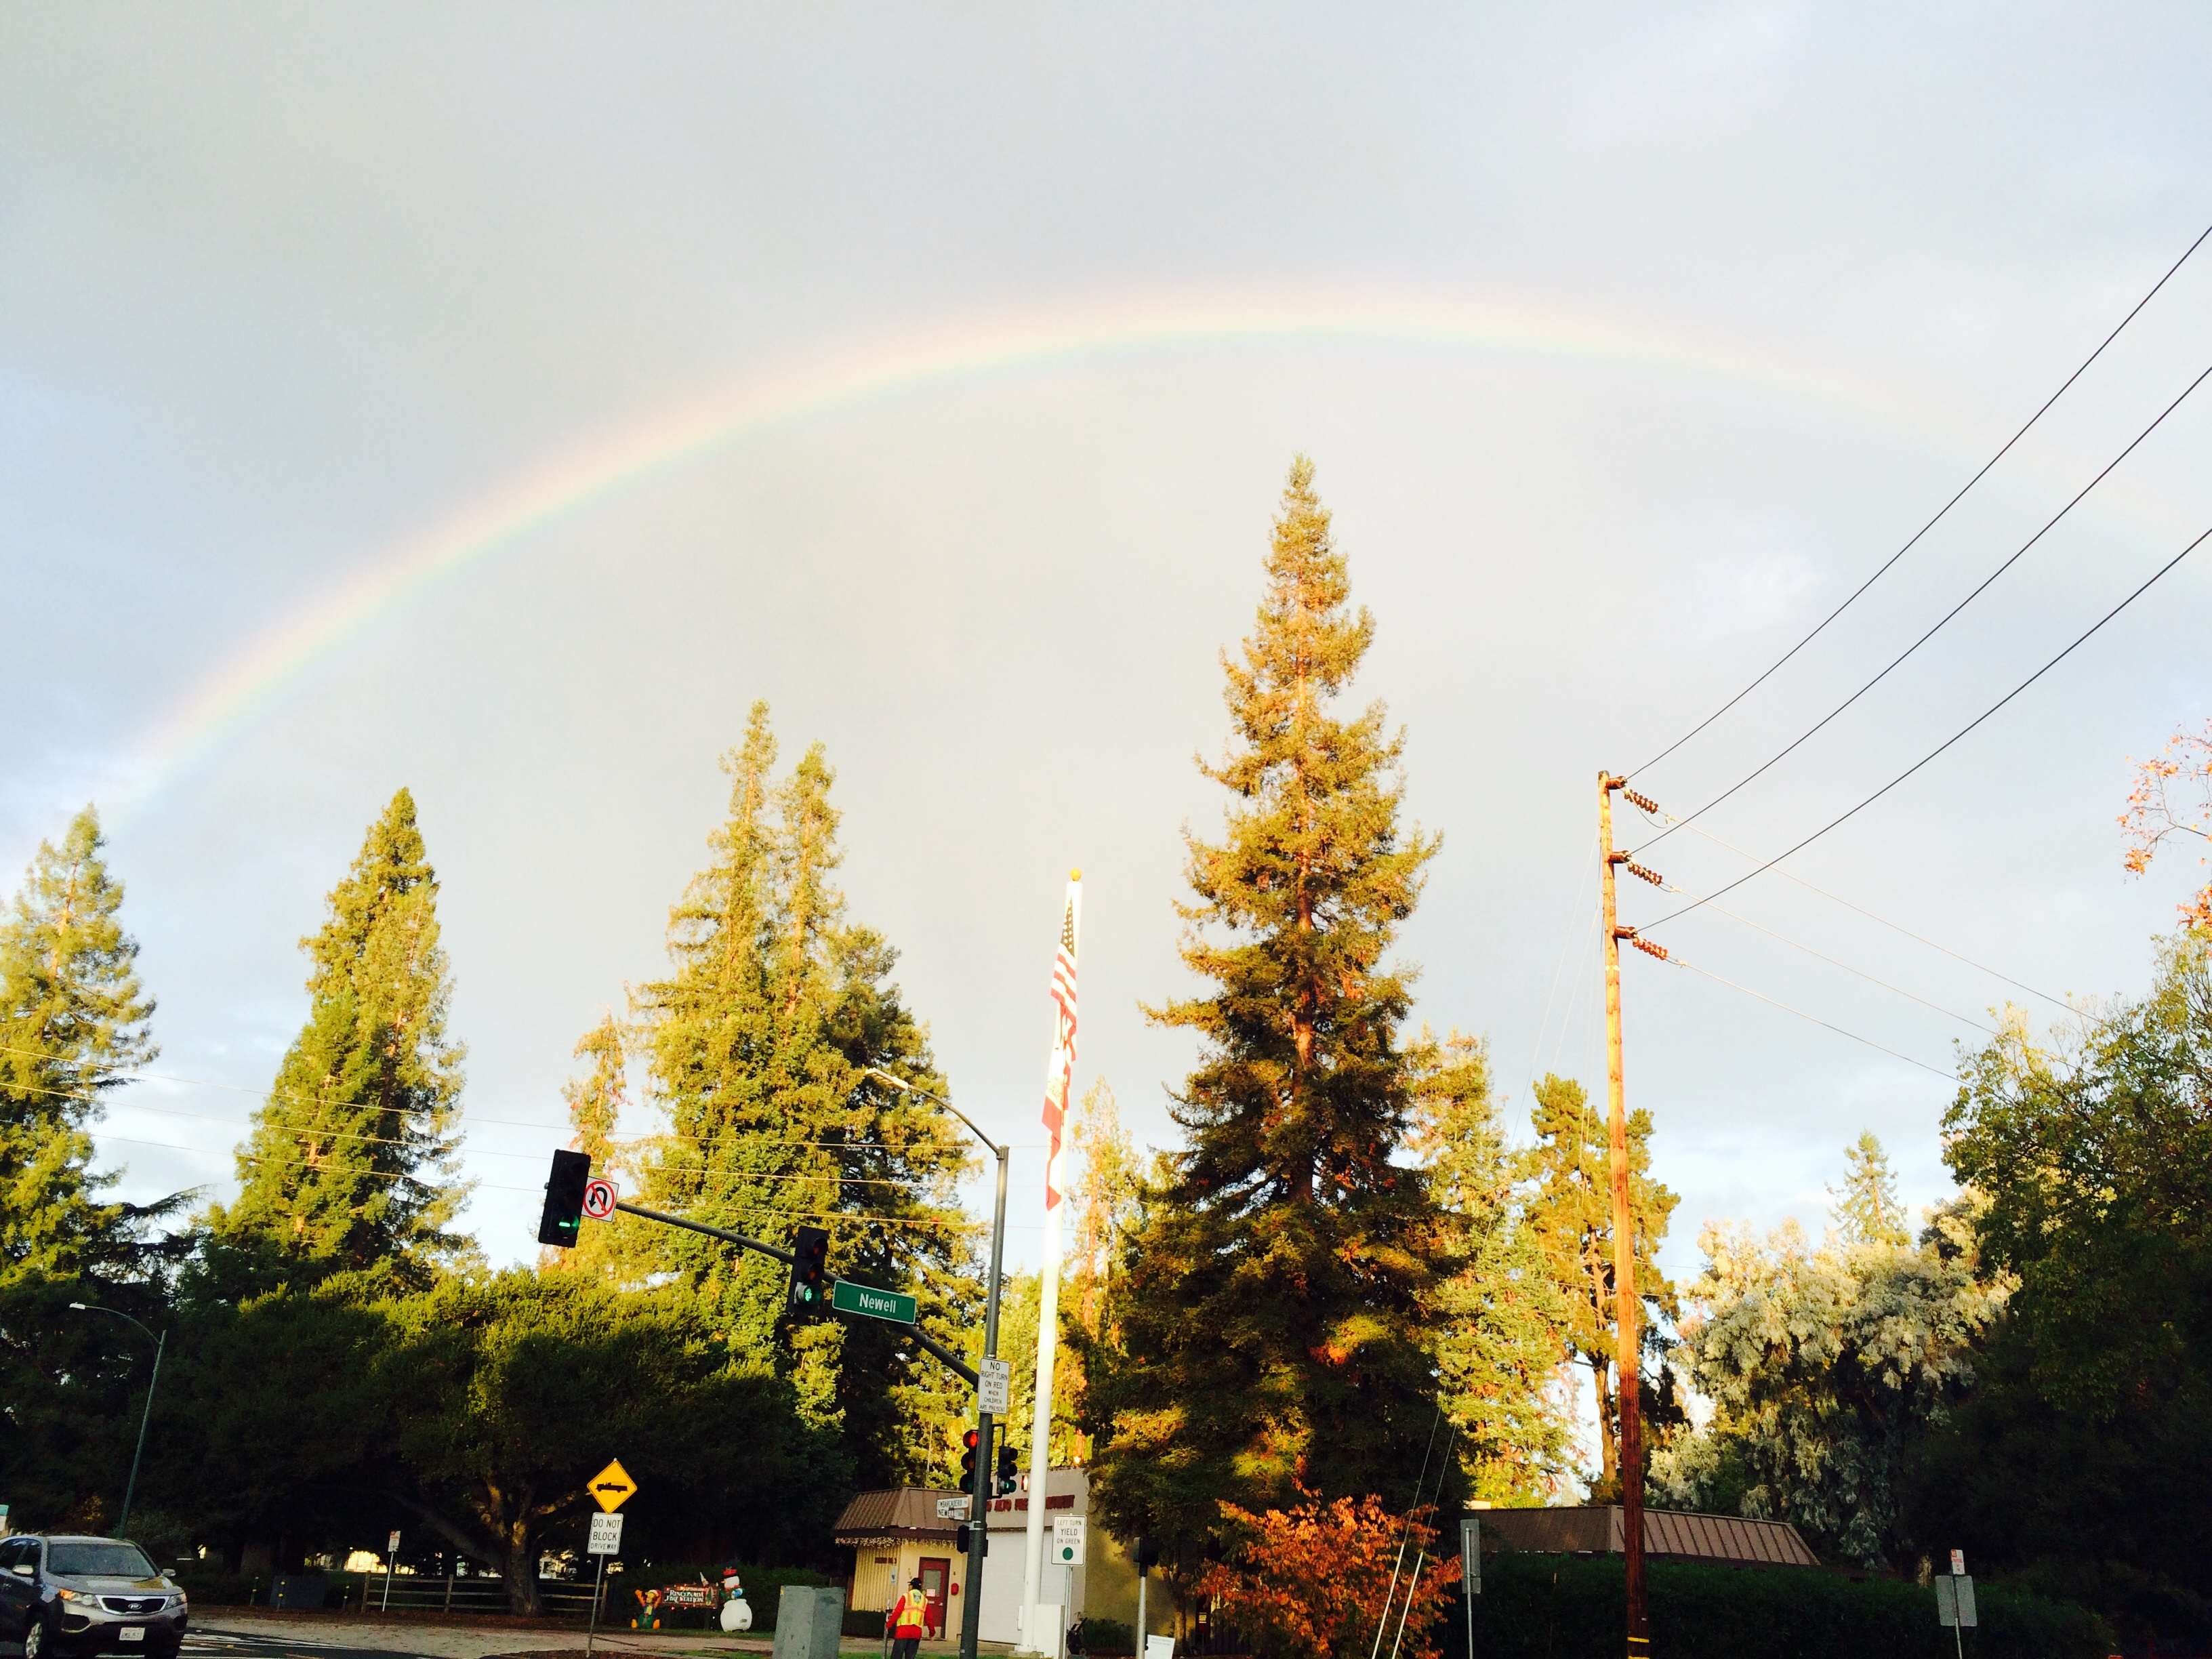
tree, plant, sky, sunlight, leaf, cityscape, dusk, evening, autumn, rainbow, woody plant